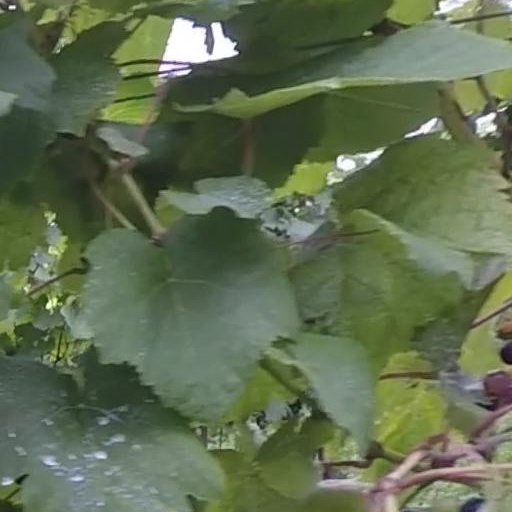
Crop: grape